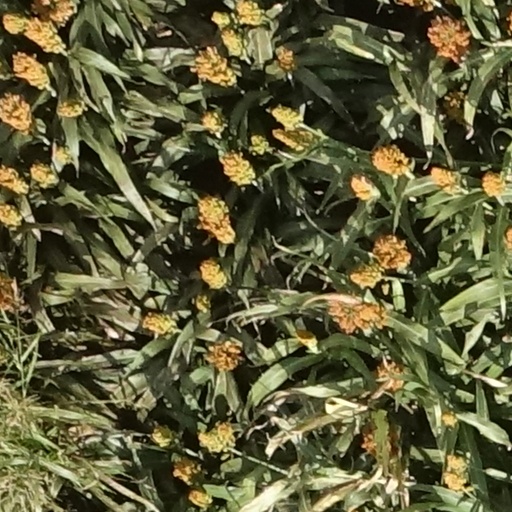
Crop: sorghum